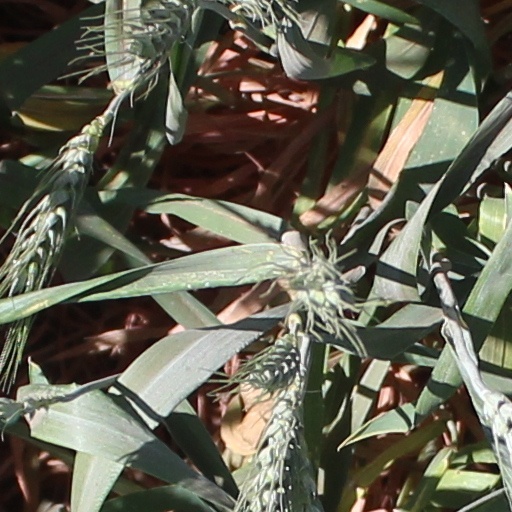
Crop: wheat